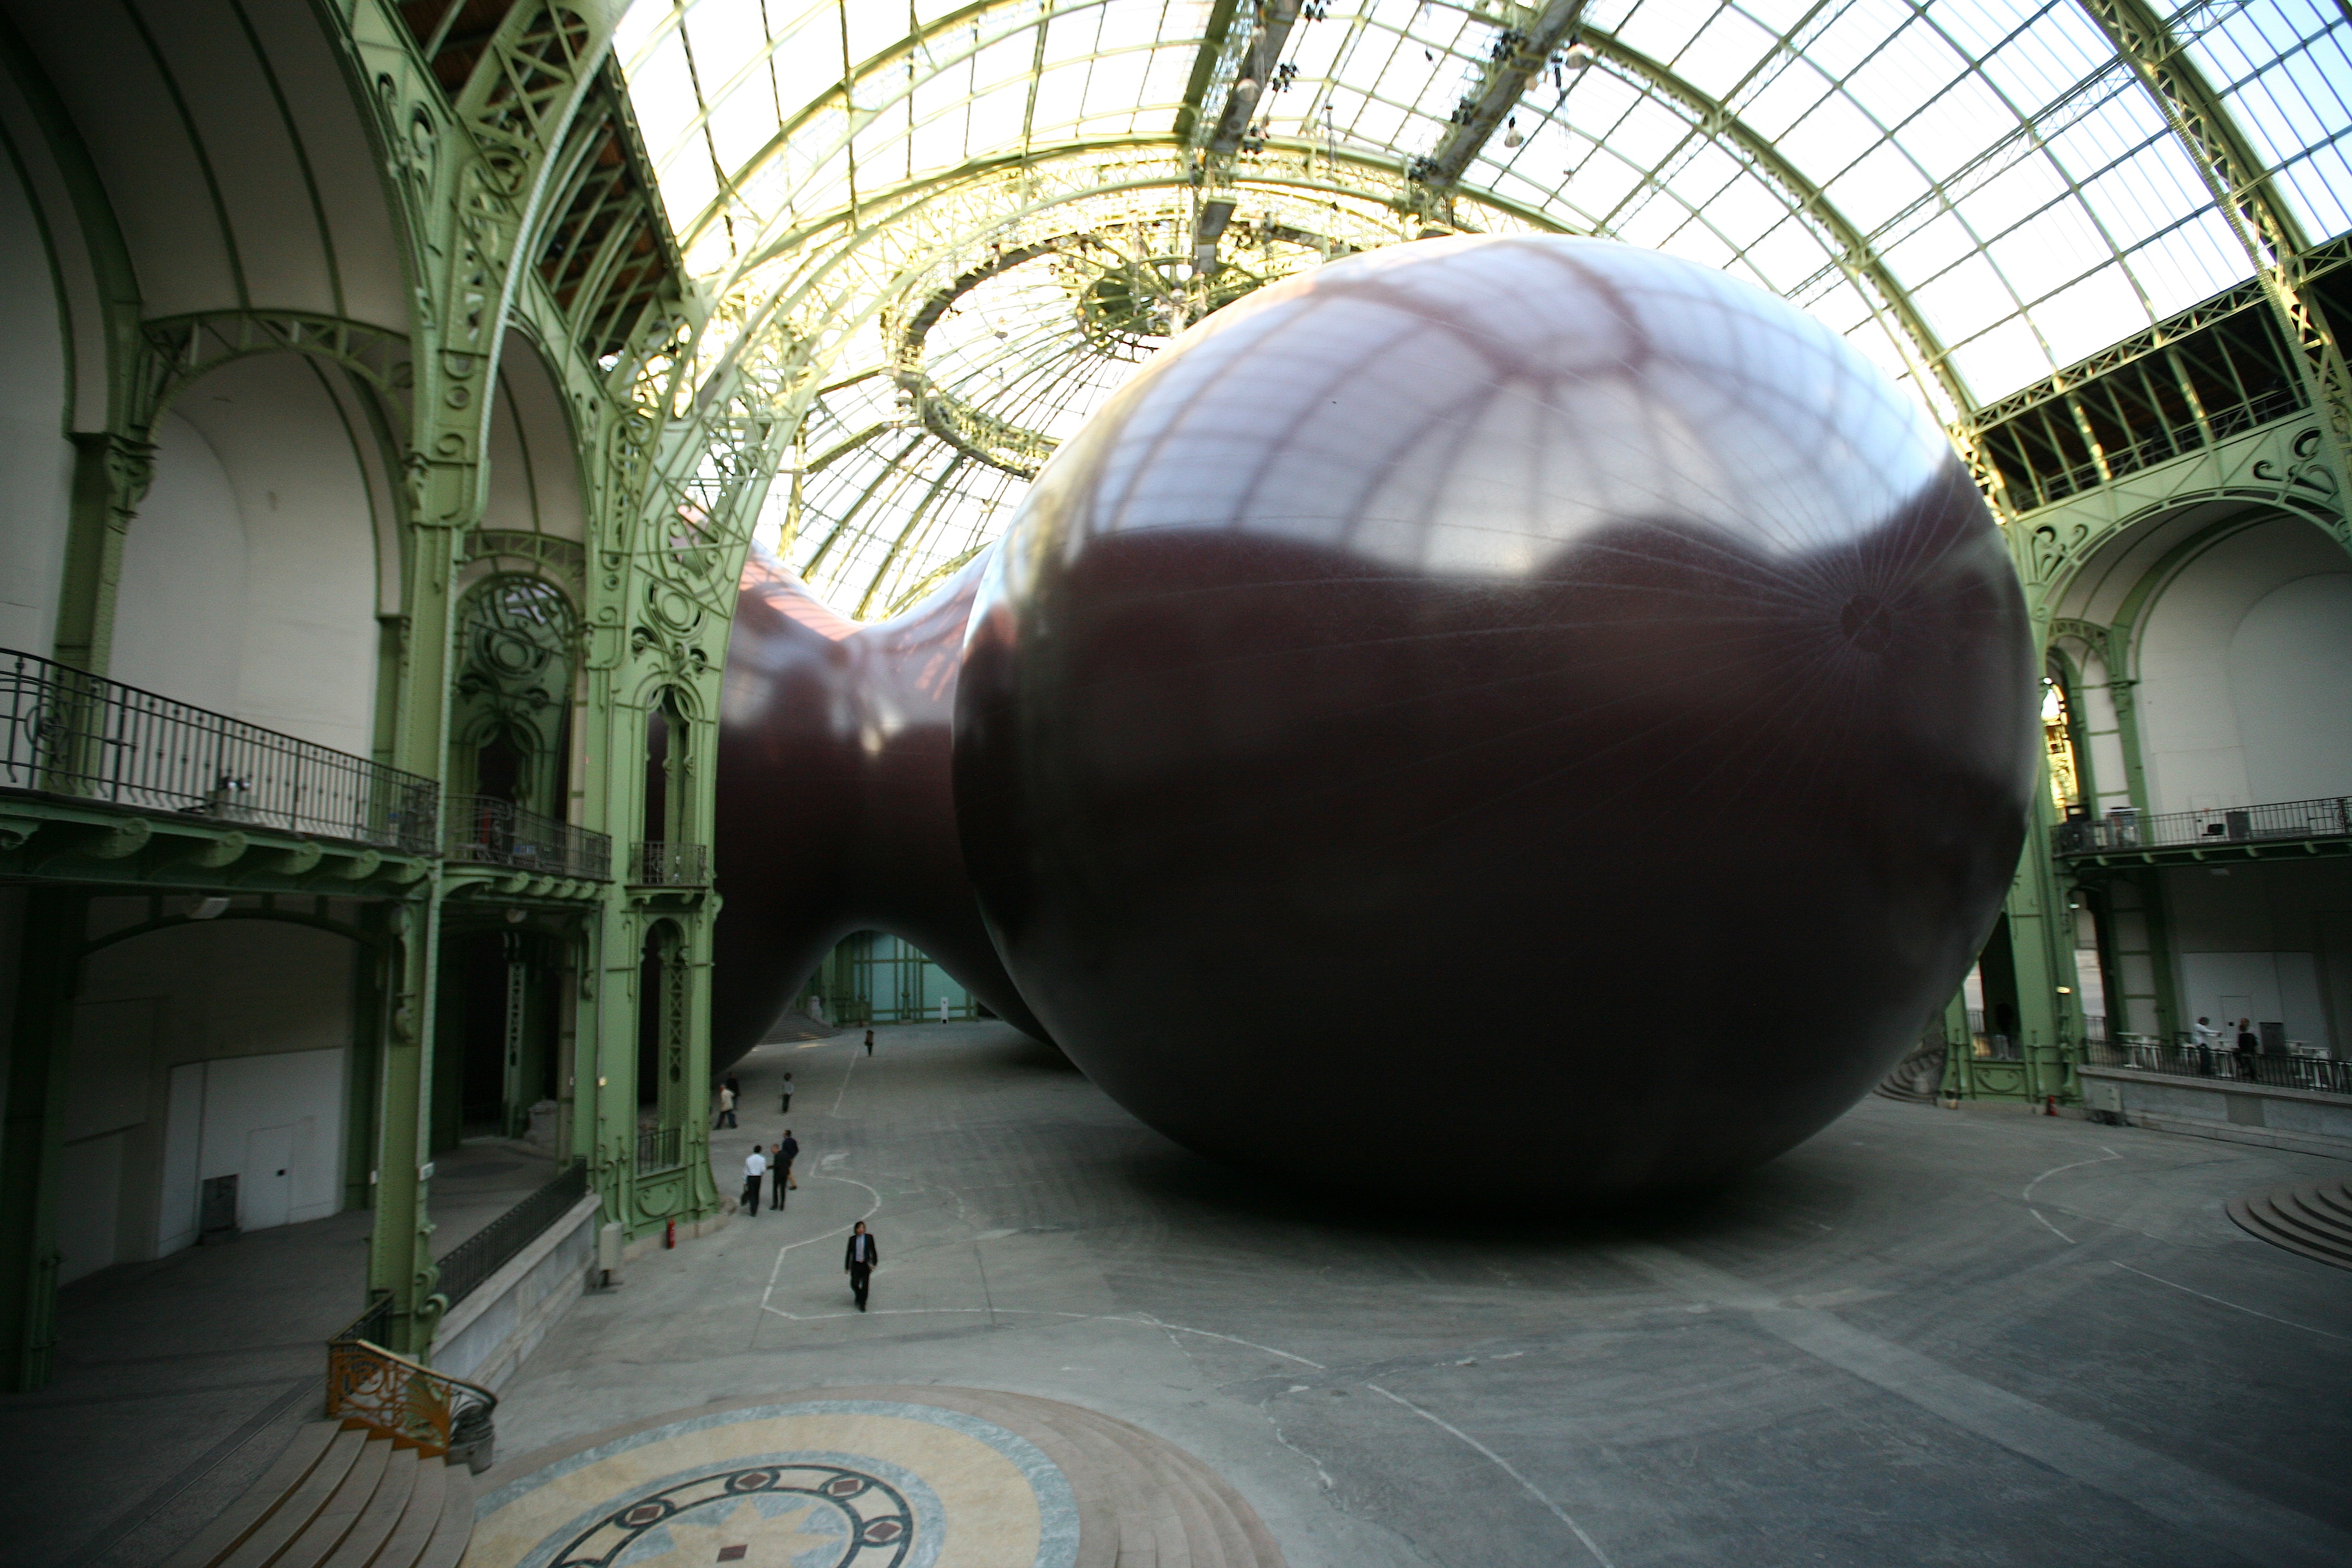
light, architecture, paris, color, artwork, sculpture, art, exposition, image, tourist attraction, dome, exhibition, shape, anishkapoor, contemporaryart, leviathan, grandpalais, monumenta, fisheye lens, urban area